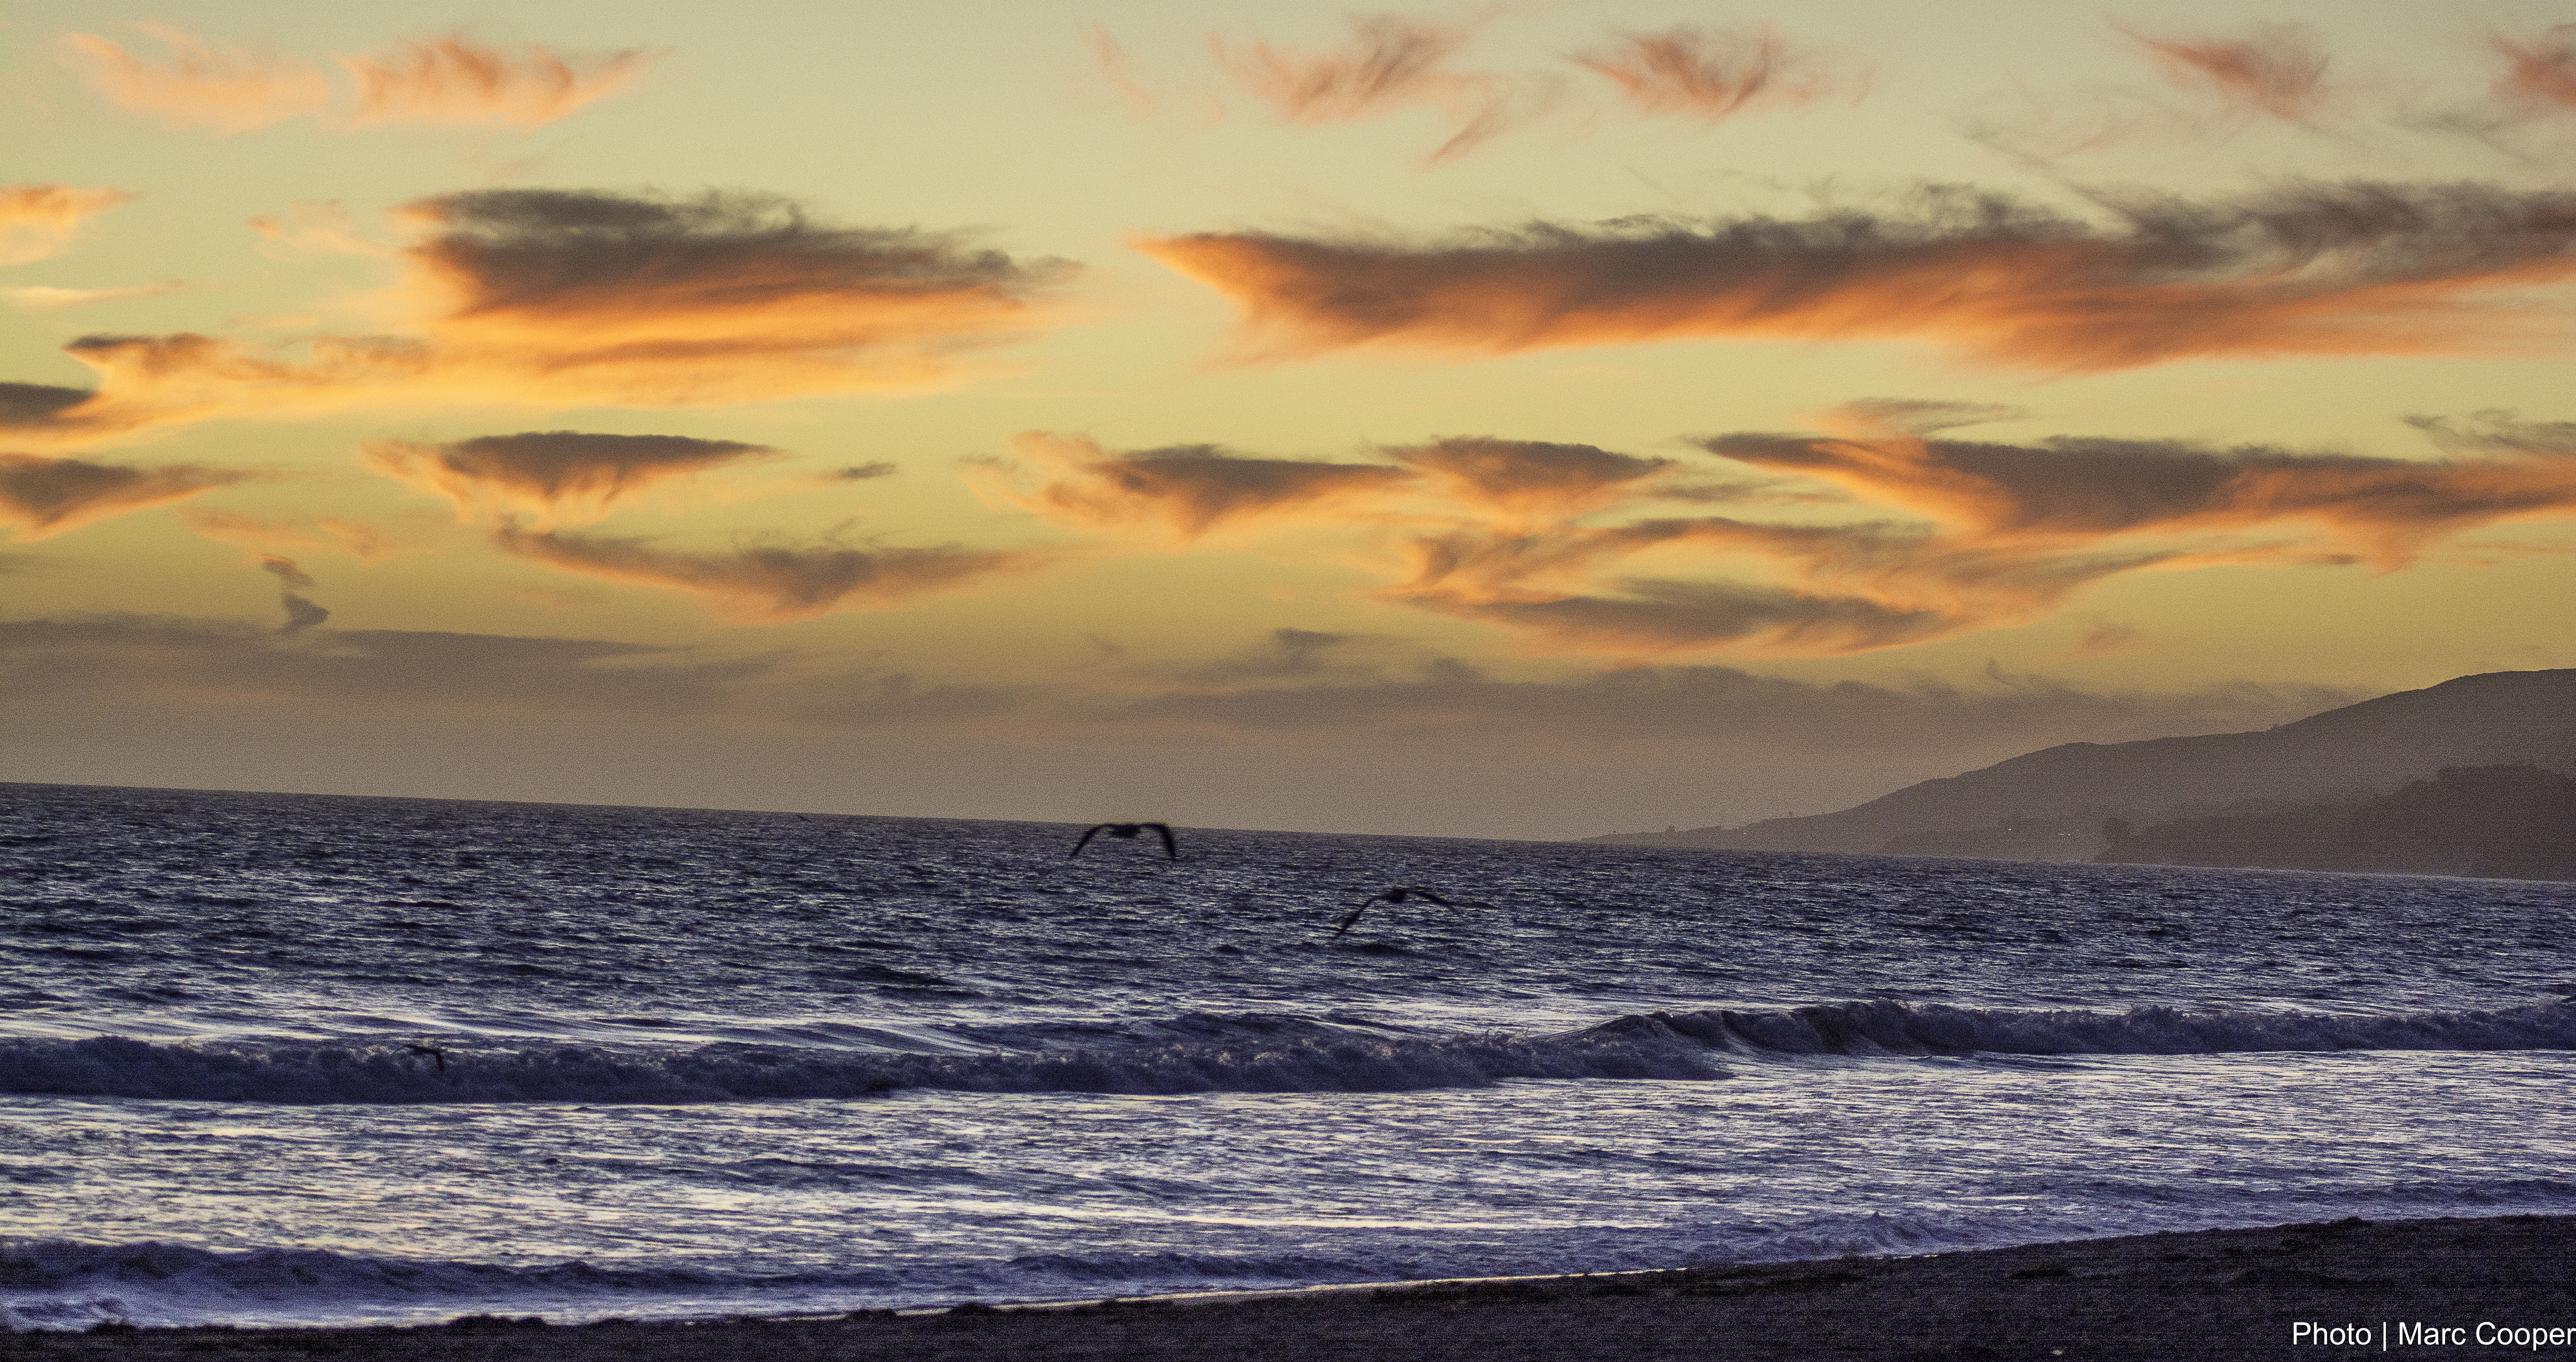
sky, shore, sea, ocean, horizon, coast, beach, sunset, sunrise, cloud, body of water, wave, wind wave, dawn, morning, afterglow, evening, dusk, bay